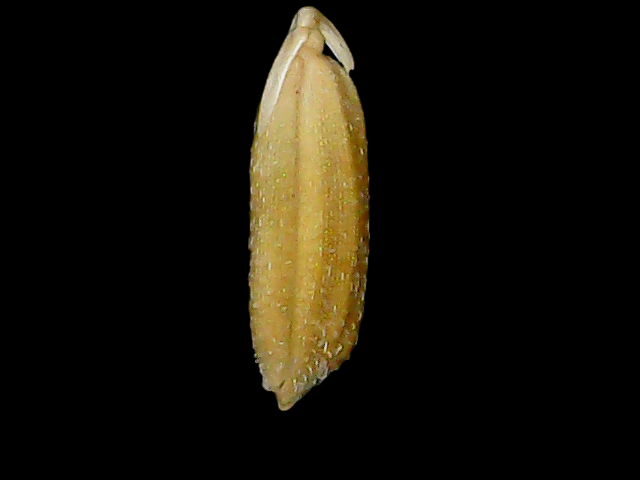
Rice variety: Bd95